College of the Canyons

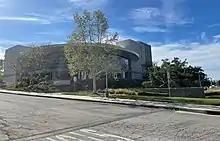
Santa Clarita Performing Arts Center, College of the Canyons

The college is located on of rolling, tree-dotted hills in the neighborhood of Valencia in the city of Santa Clarita in northern Los Angeles County, California.